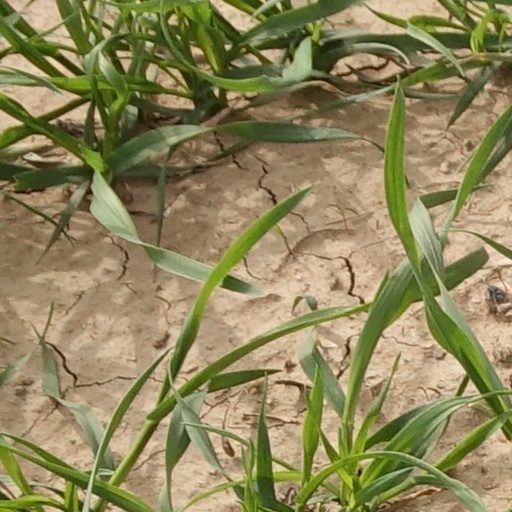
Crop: wheat